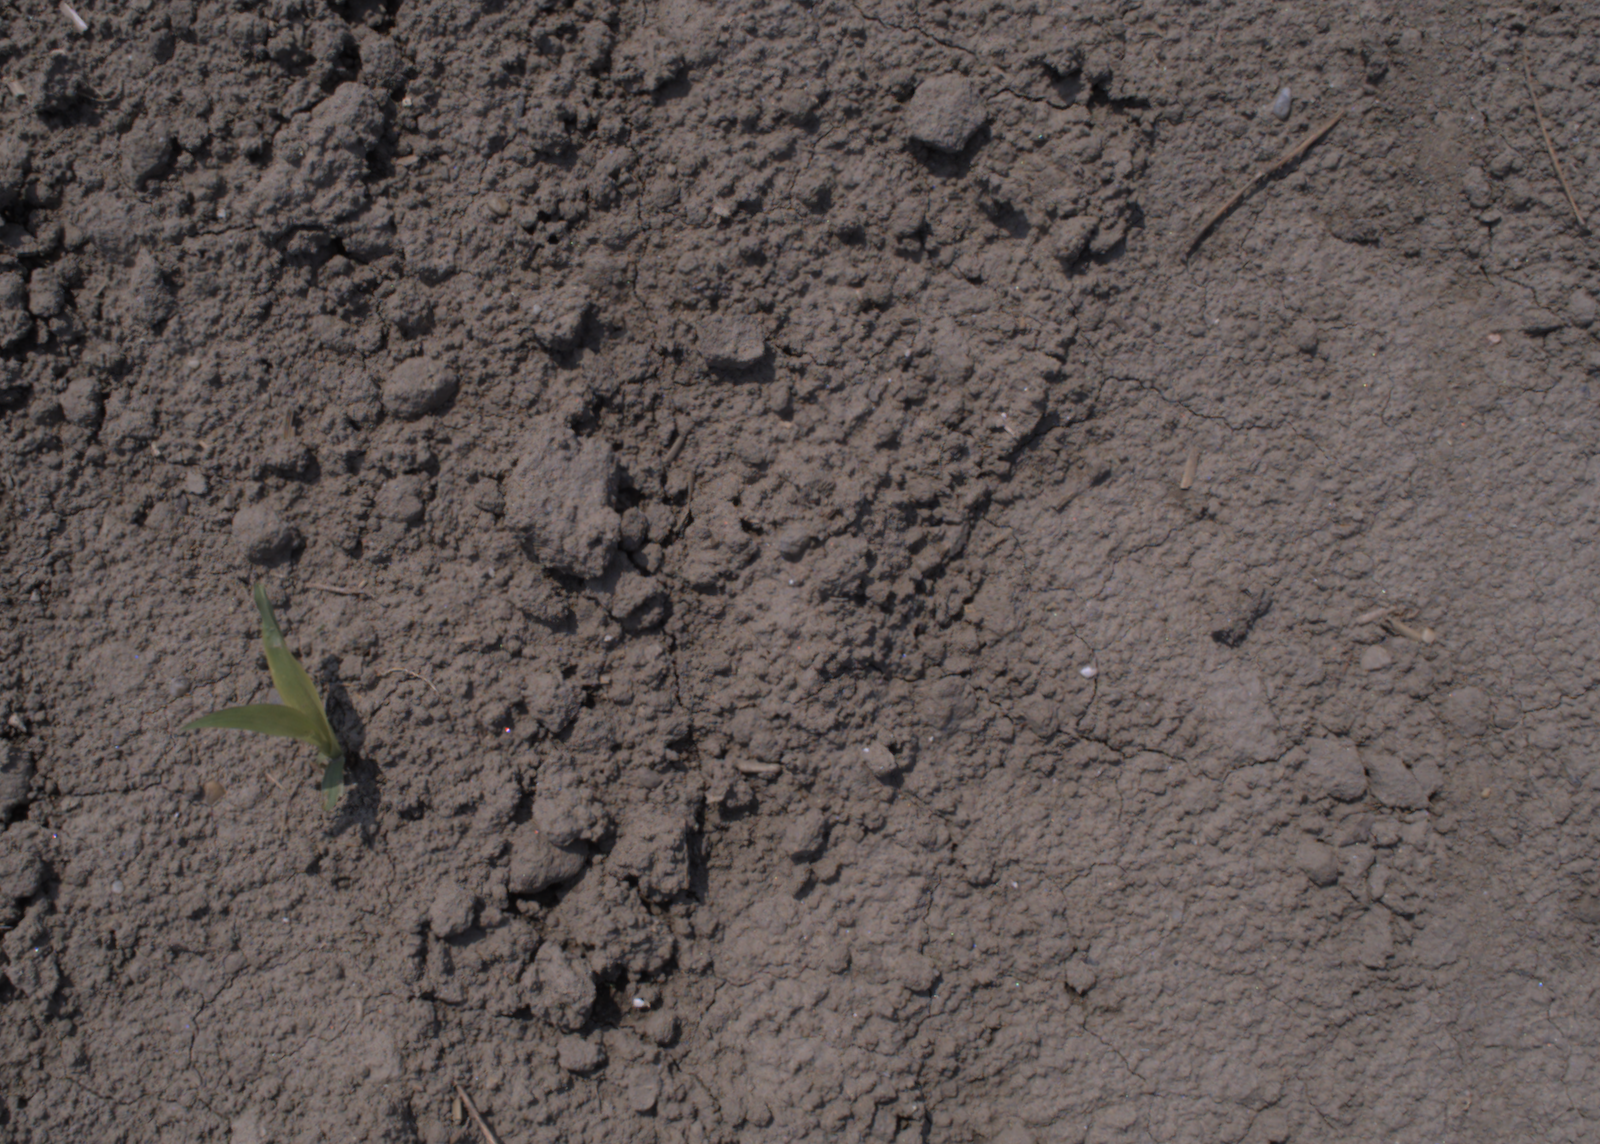
Capture date: 06.08.2020 12:48:34
Weather: sunny
Wind: medium
Seeding date: 21.07.2020
Plant canopy height (mm): 890